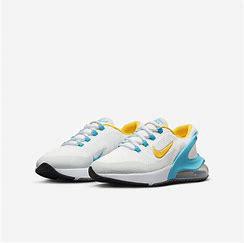
Brand: Nike
Model: Air Max 270 Go